London Borough of Lewisham

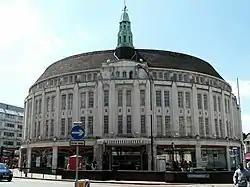
Lewisham Town Hall, completed in 1932

The local authority is Lewisham Council, based at Lewisham Town Hall and the adjoining Laurence House in the Catford area of the borough. Since 2002 the council has been led by the directly elected Mayor of Lewisham. A speaker fulfils the civic and ceremonial roles previously undertaken by the (non-political) mayor prior to 2002. The current mayor, Brenda Dacres, was the first black woman directly elected mayor in England when elected in March 2024.